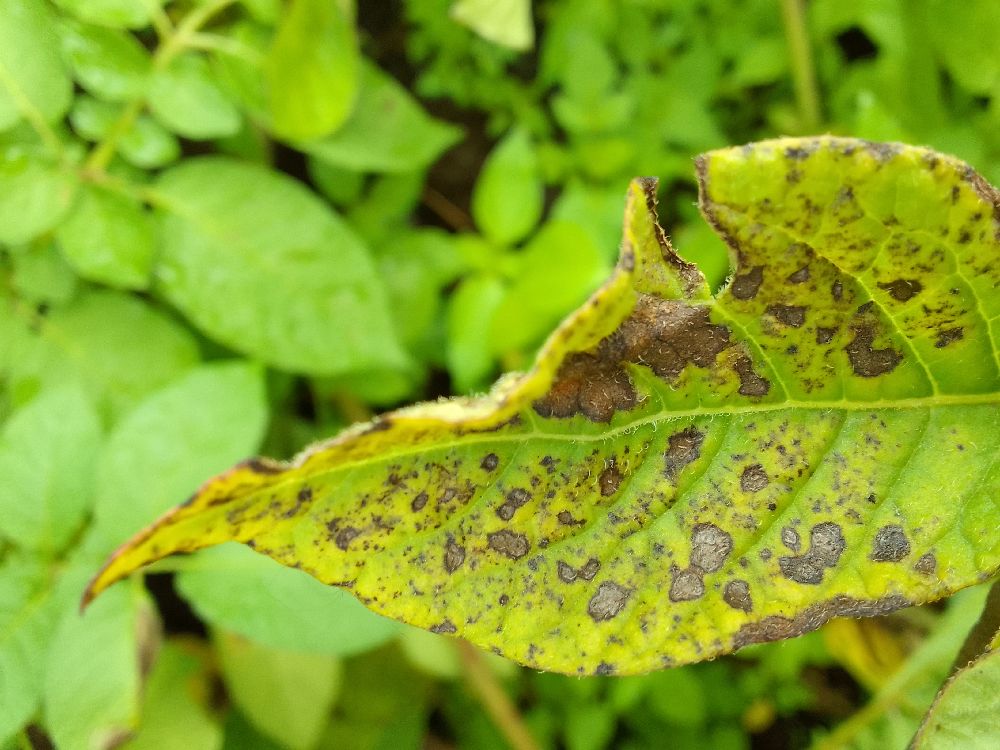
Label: Early blight